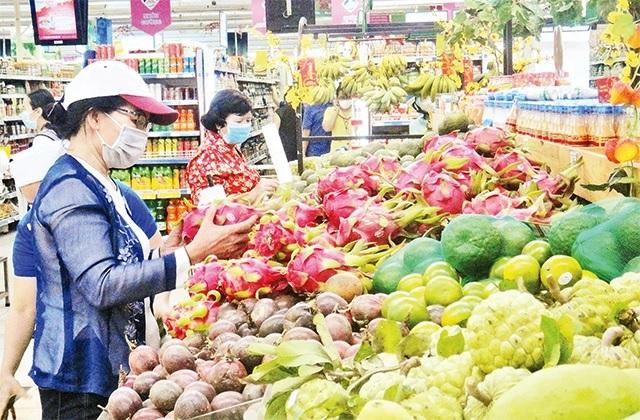
có một quả thanh long xuất hiện ở trên tay người phụ nữ mặc áo xanh